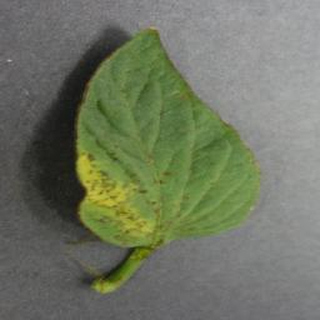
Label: tomato_yellow_leaf_curl_virus